Brockville

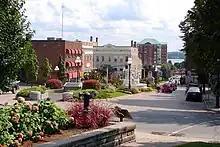
Looking south on Court House Avenue

Brockville's boating resources include a Municipal Harbour and public marina, a Yacht Club, and several commercial marinas. Upstream is the Brockville-owned Islands group, which contains some city island parks, as well as an island park belonging to the Thousand Islands National Park system.